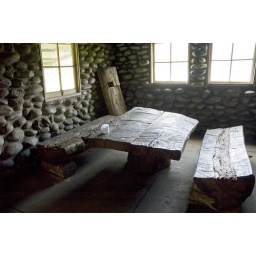
during the building of all the dams everywhere surveyors stayed in these cabins build of river rocks and furniture of the local trees